New South Wales Police Force strip search scandal (list of reported incidents)

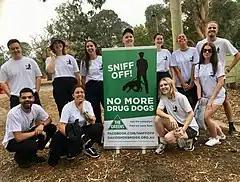
Sniff Off volunteers at the FOMO music festival in Parramatta in 2020

November 6 – In an article discussing the NSW Greens "Sniff Off" campaign, a 28-year-old electrician says he was strip searched by police at Ashfield Train Station after being stopped by a drug detection dog. Speaking to Vice, the man says he was initially patted down before being taken into a public toilet cubicle and asked to remove his clothes. Recalling the incident, he said that "having to get naked in a small space with a pair of large men with guns strapped to their hips was humiliating". The man claimed that he was deliberately targeted by police on the basis of his looks. "I walked past the dog, then the cop grabbed me and asked me to come back," ... "the dog wasn't really that interested, but then the cop was like, 'The dog's detected drugs on you'". The 28-year-old said he had later spoken to another man of similar appearance who was also searched despite having no drugs on his person.